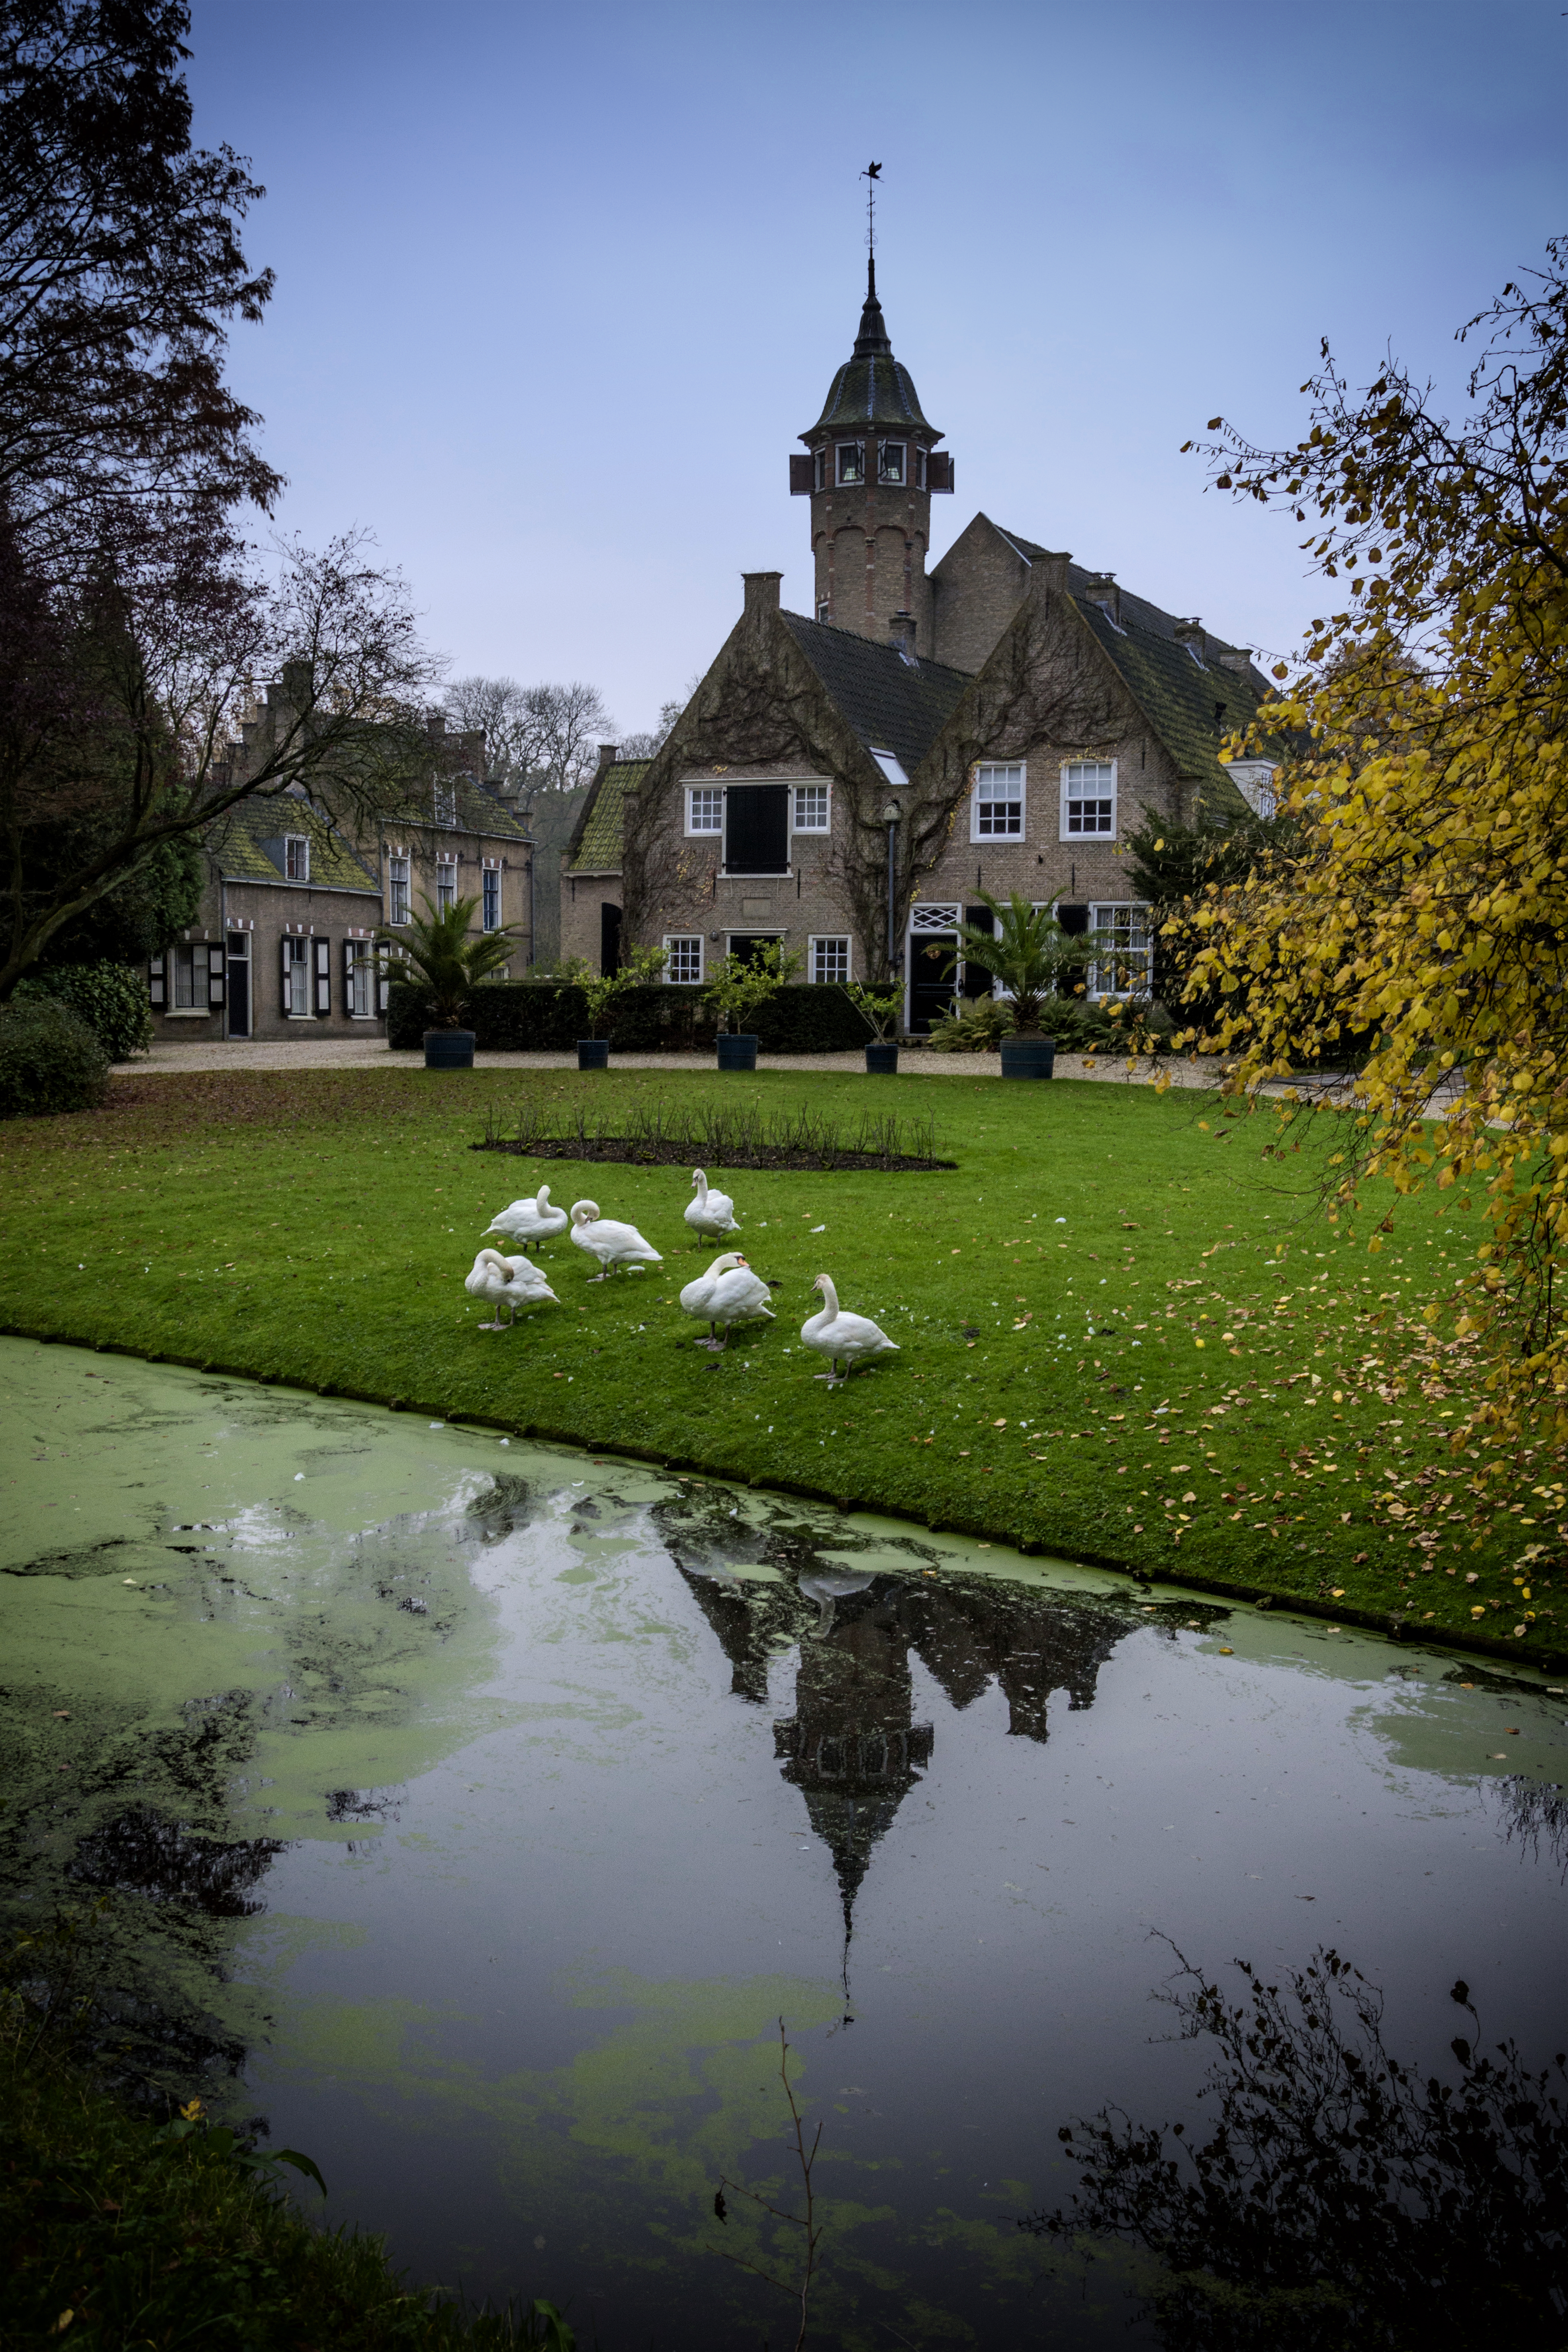
landscape, tree, water, nature, grass, outdoor, architecture, lawn, sunlight, leaf, flower, building, chateau, animal, river, pond, green, reflection, autumn, park, serene, nikon, historic, garden, season, waterway, nederland, netherlands, outdoorphotography, urbanphotography, paulvandevelde, pdvandevelde, padagudaloma, dordrecht, nederlandinfotos, historisch, urbanfotografie, architectuur, diep, erfgoedcentrumdiep, rural area, dubbeldam, dordwijk, kasteeldordwijk, woody plant